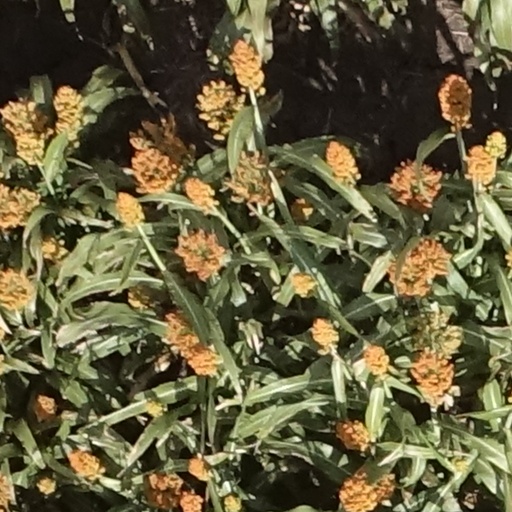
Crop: sorghum